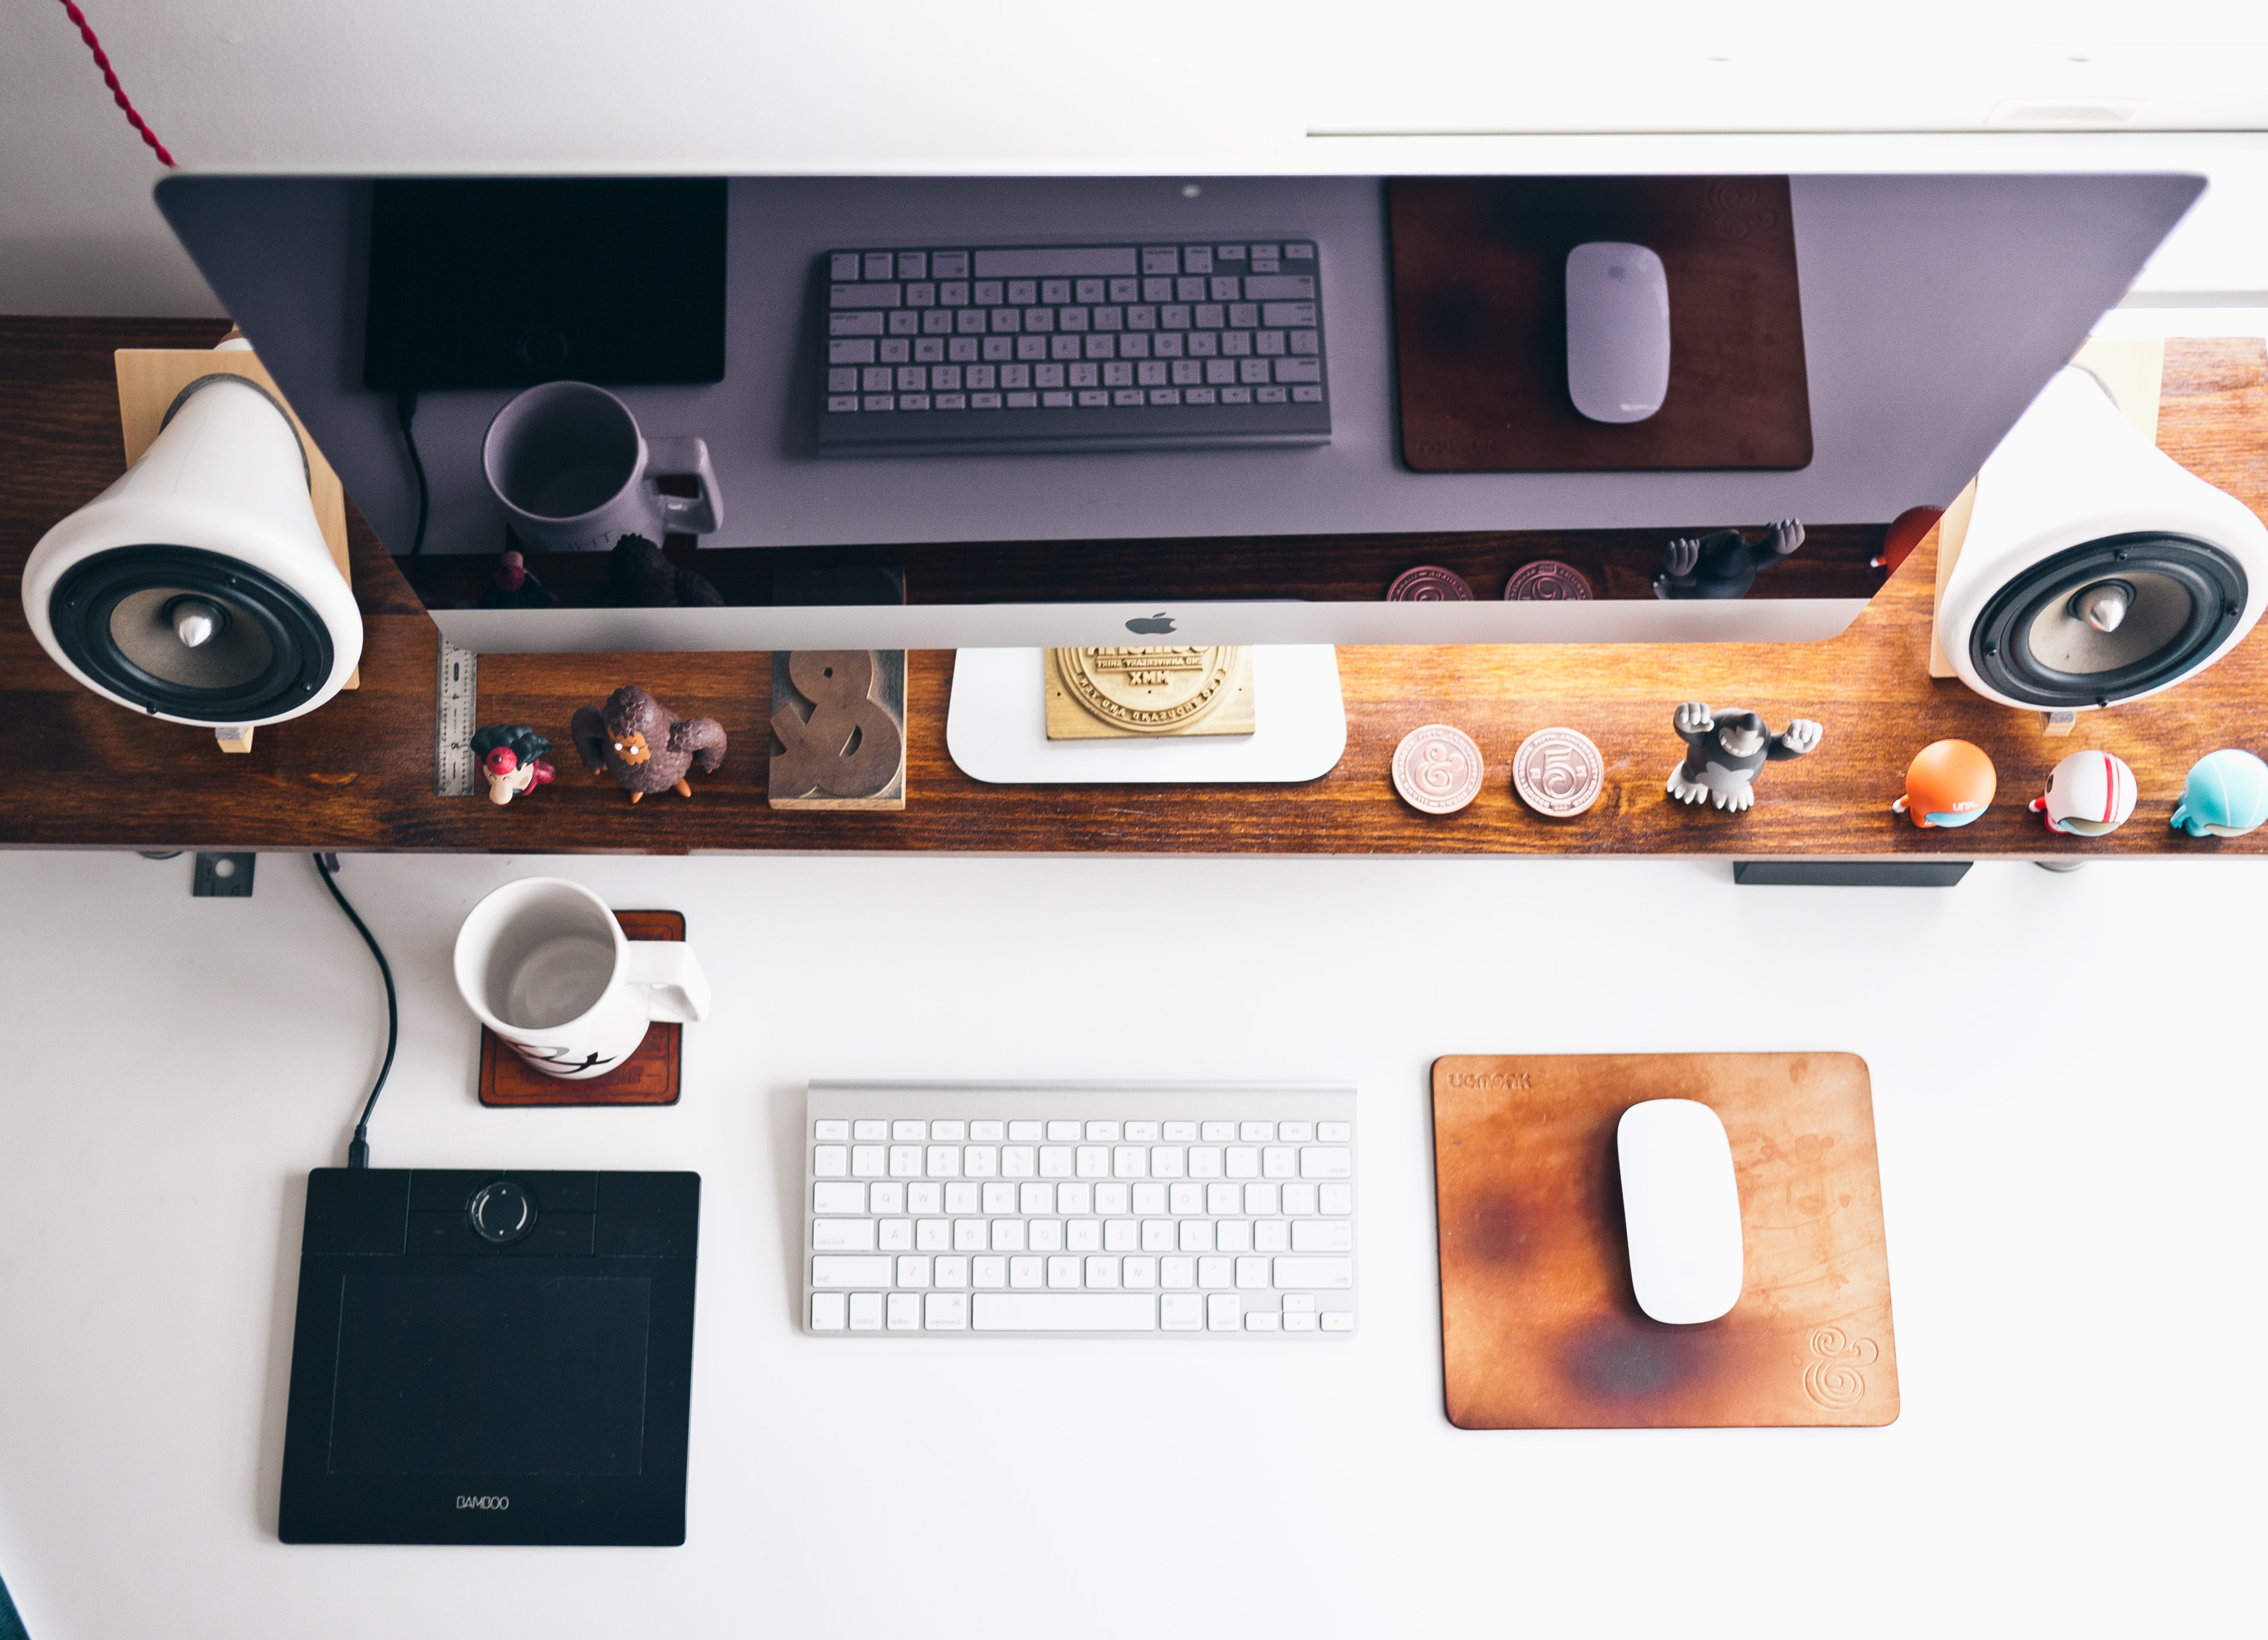
desk, computer, screen, keyboard, technology, mouse, reflection, mug, radio, product, publicdomain, electronics, imac, coffeemug, homeoffice, speakers, multimedia, computerdesk, applecomputer, drawingtablet, plastictoys, toymodels, radio receiver, electronic device, communication device